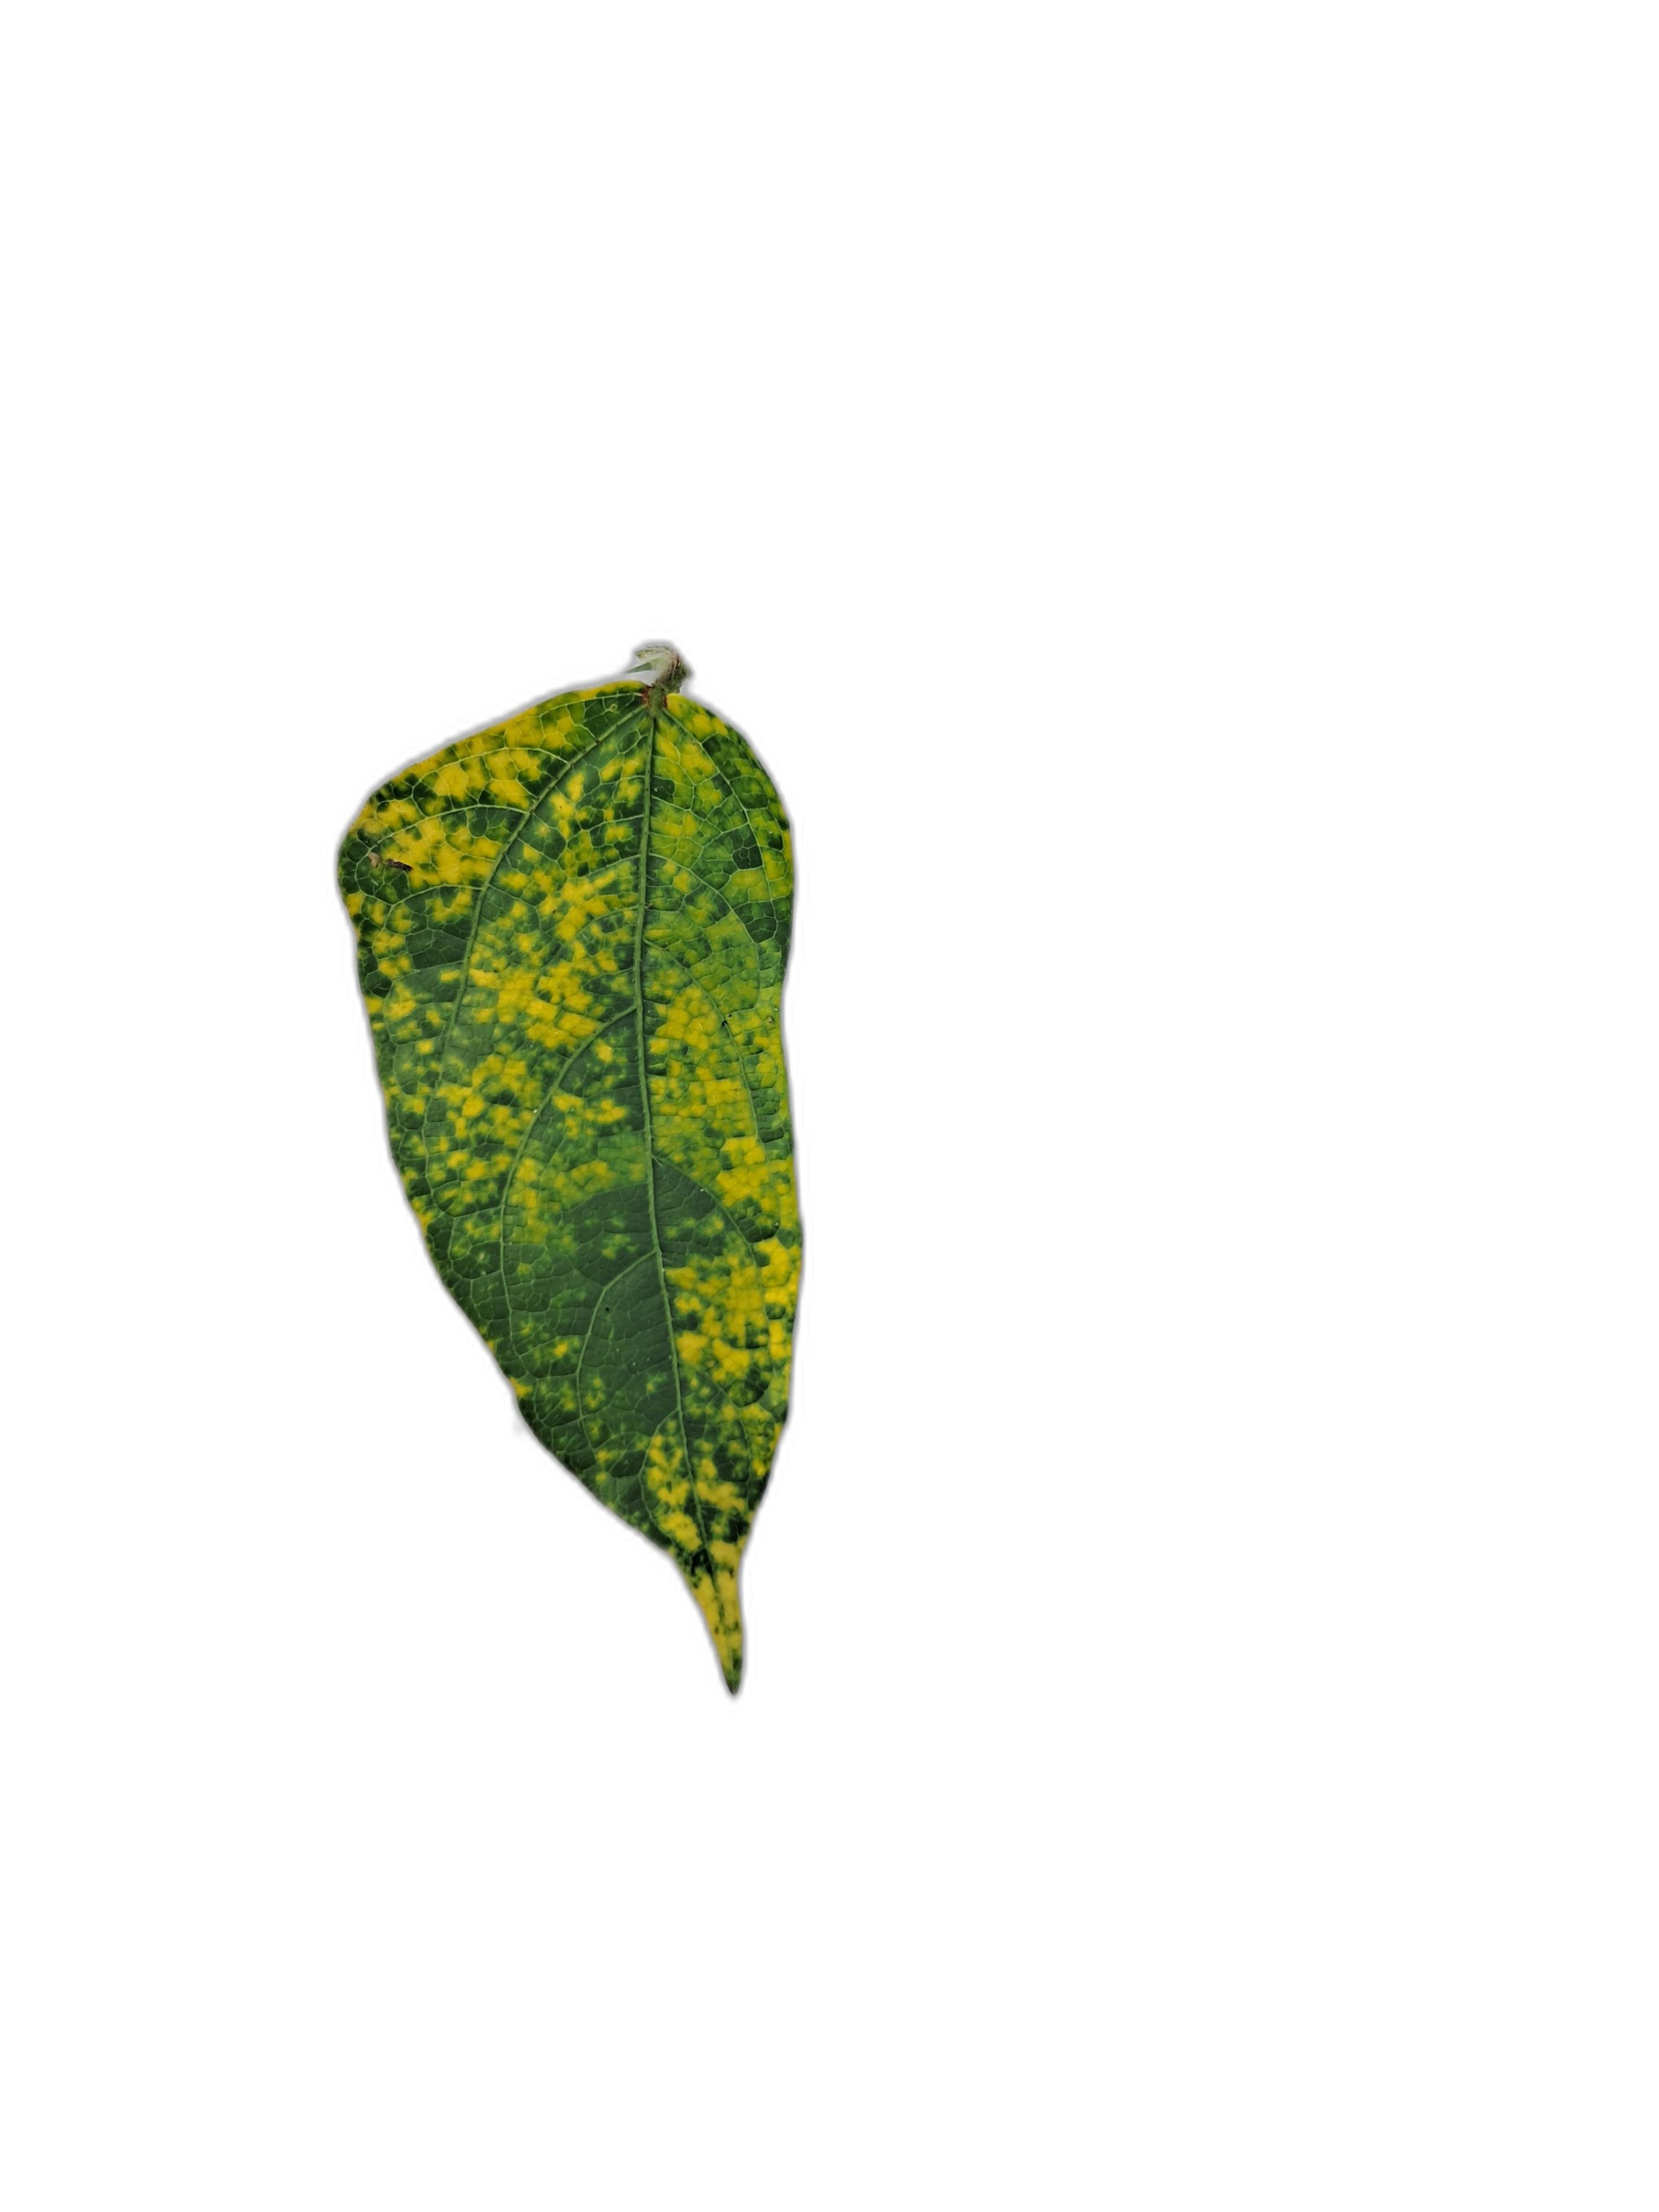
Label: Yellow Mosaic